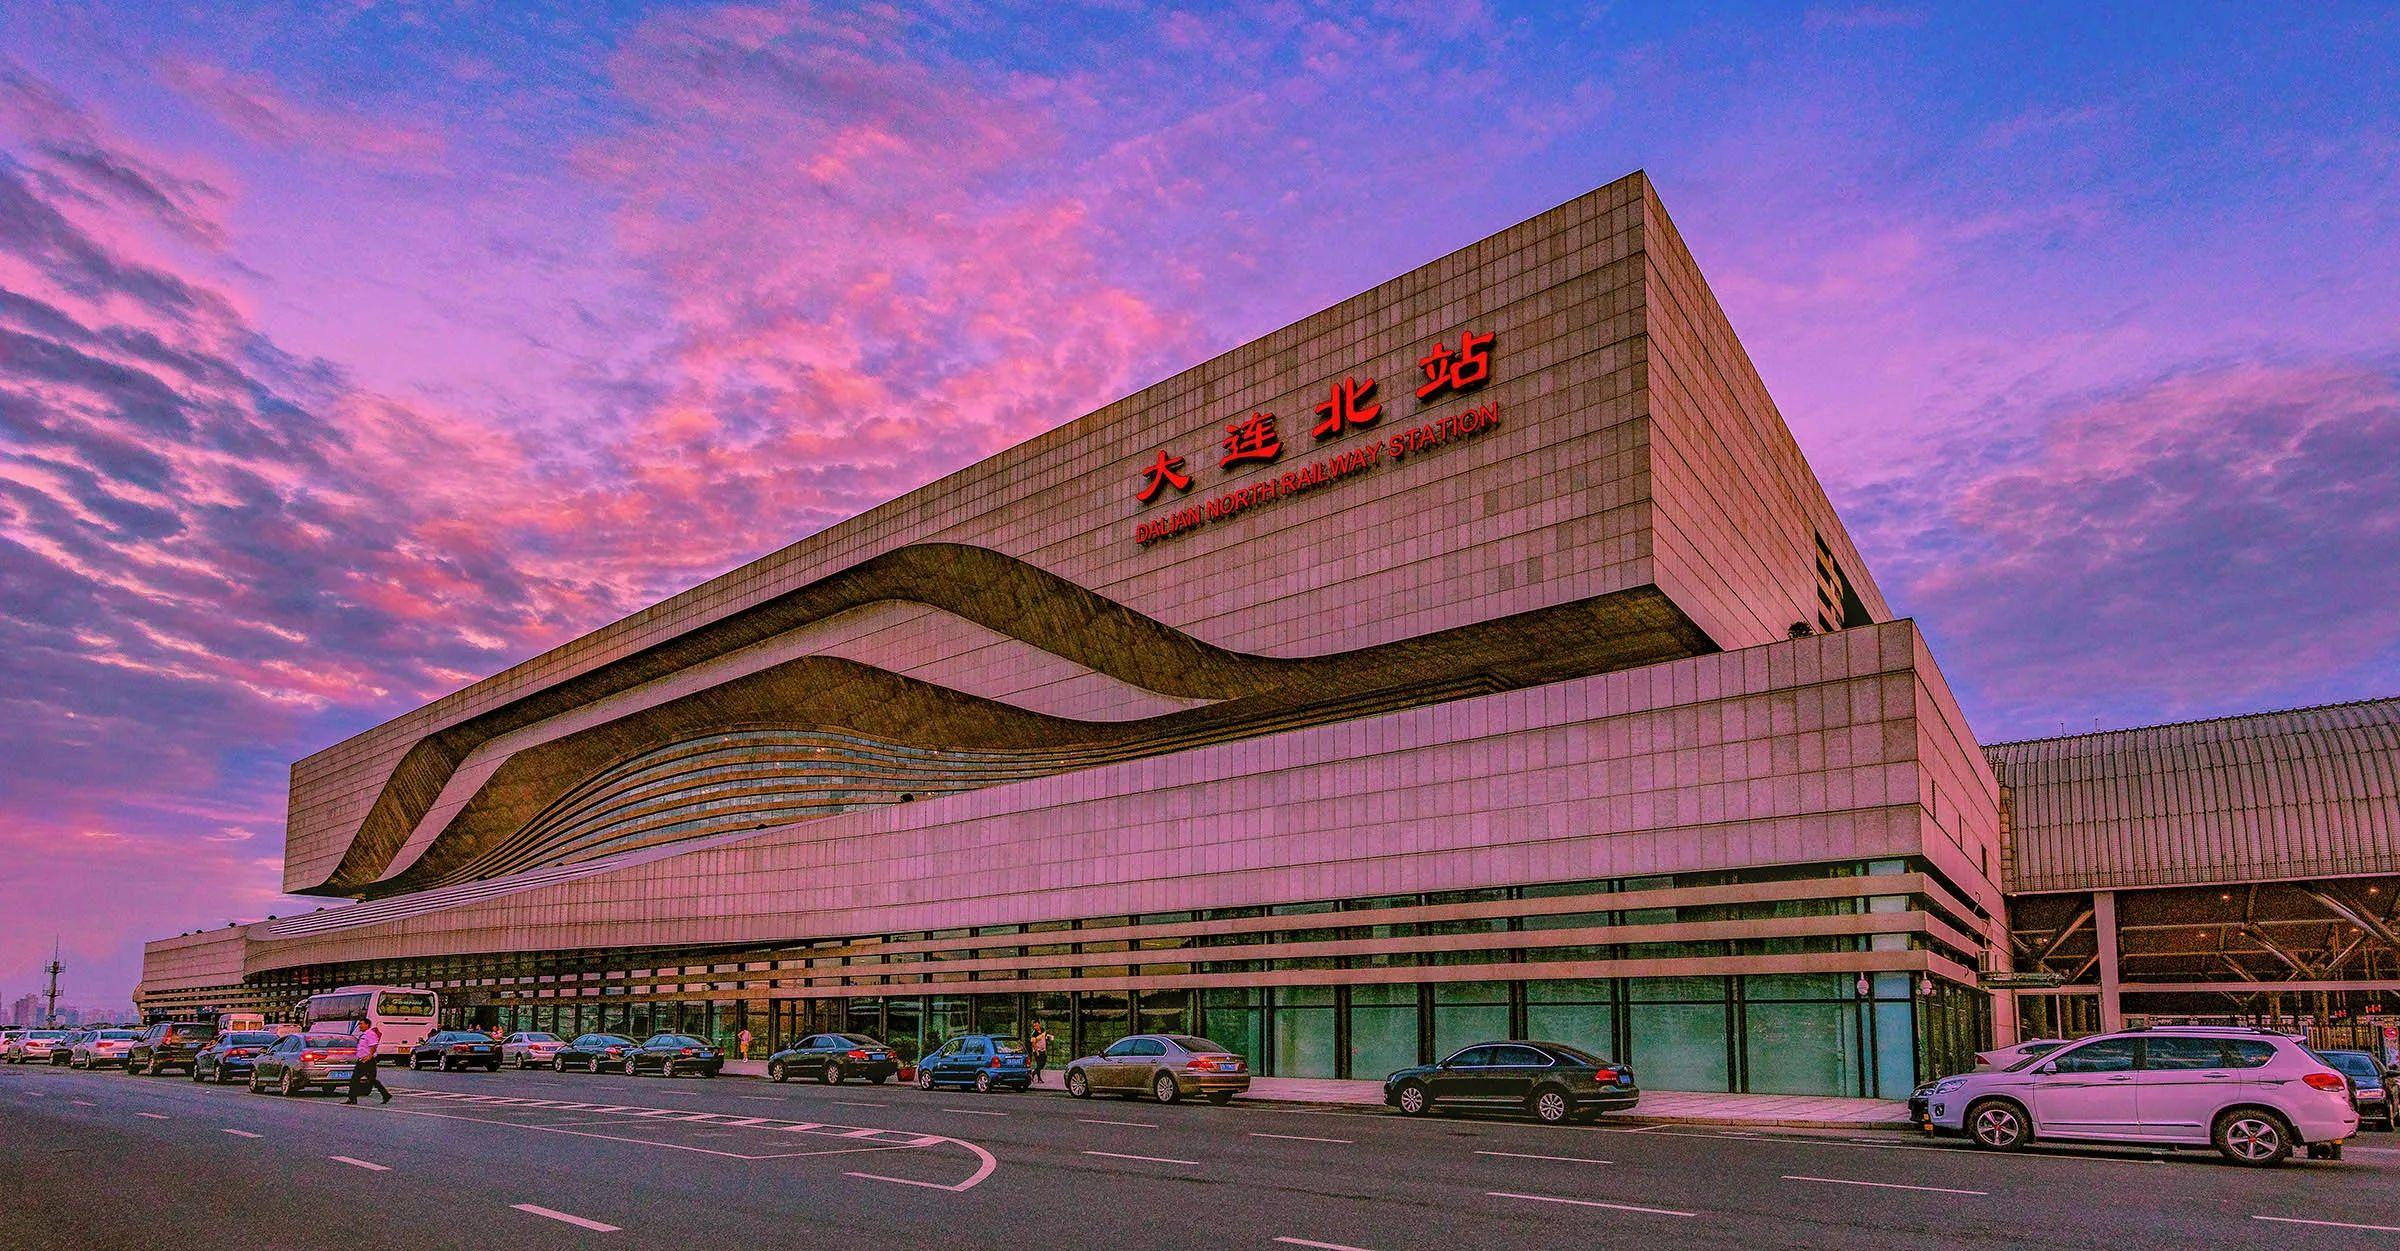
地标名称：大连北站
所在城市：大连市·甘井子区